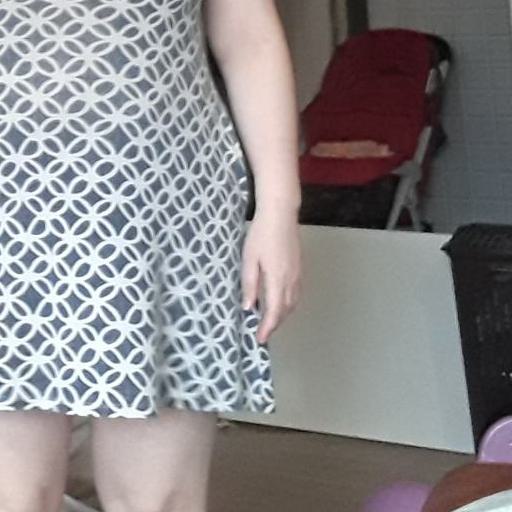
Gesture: no_gesture